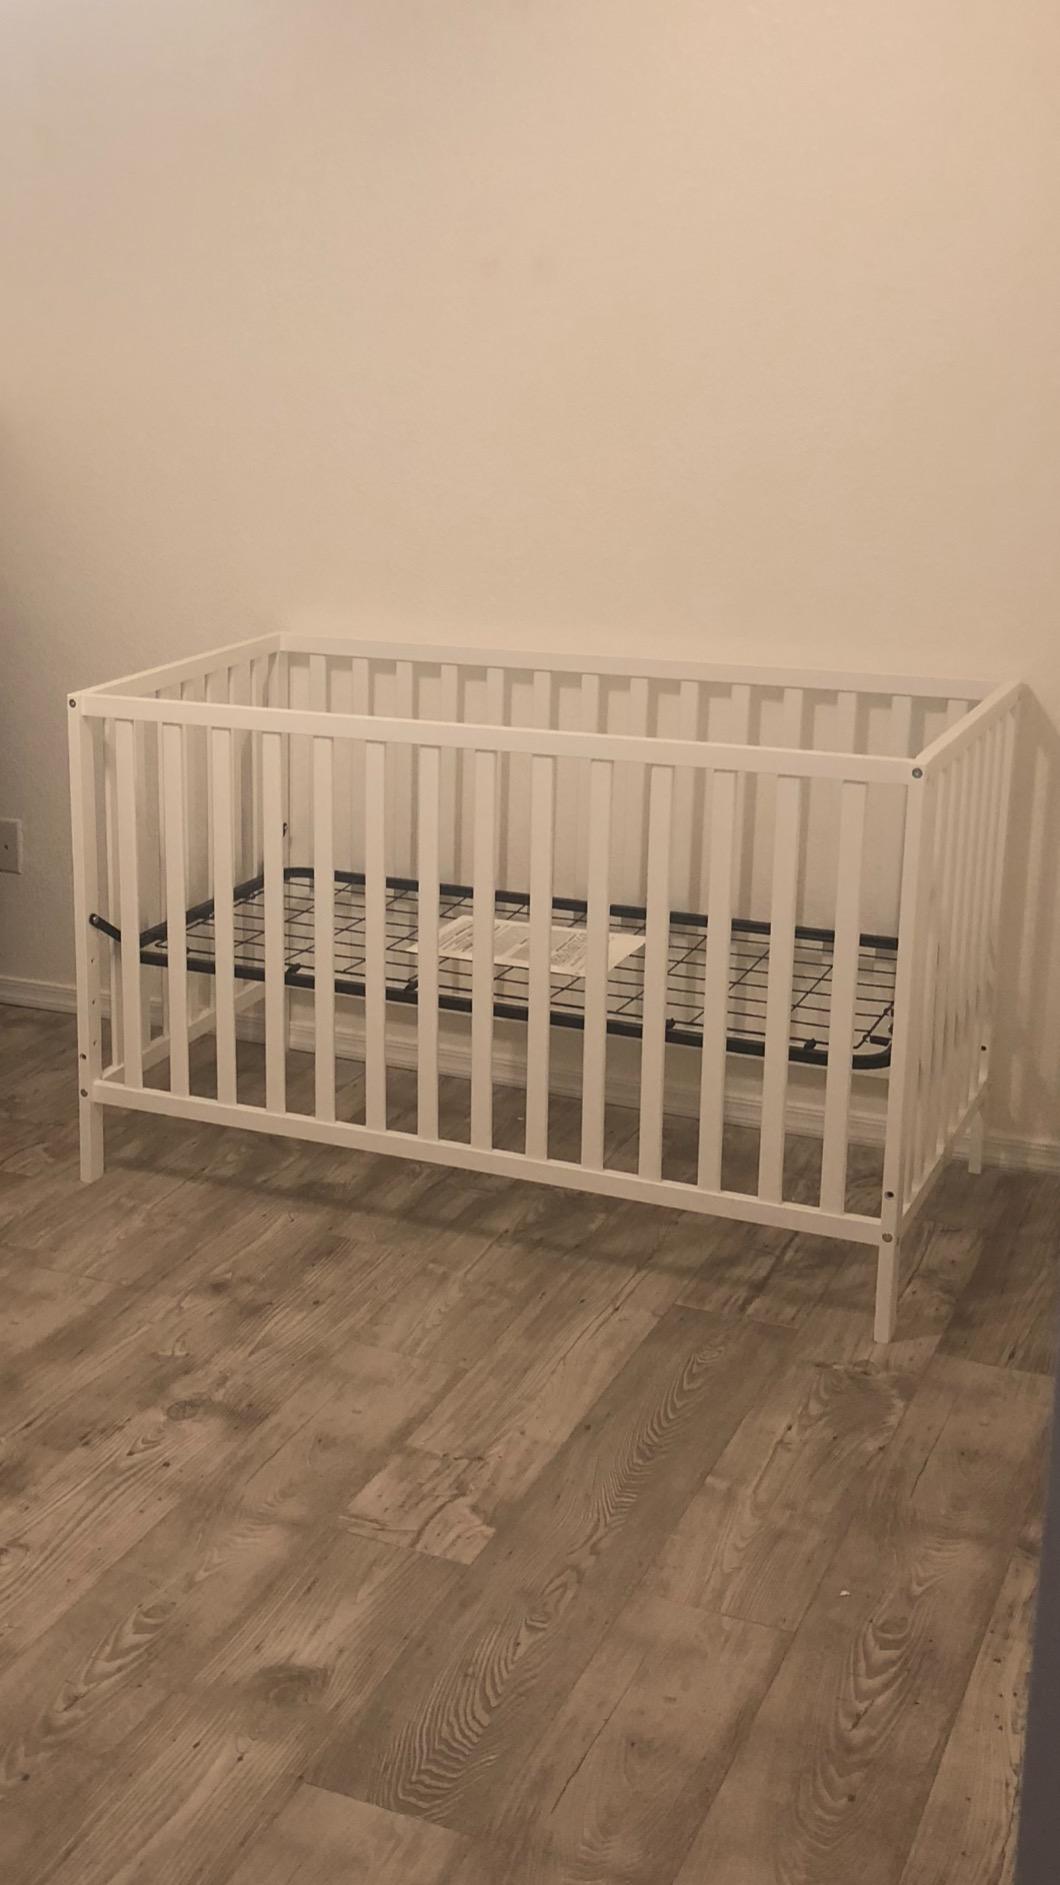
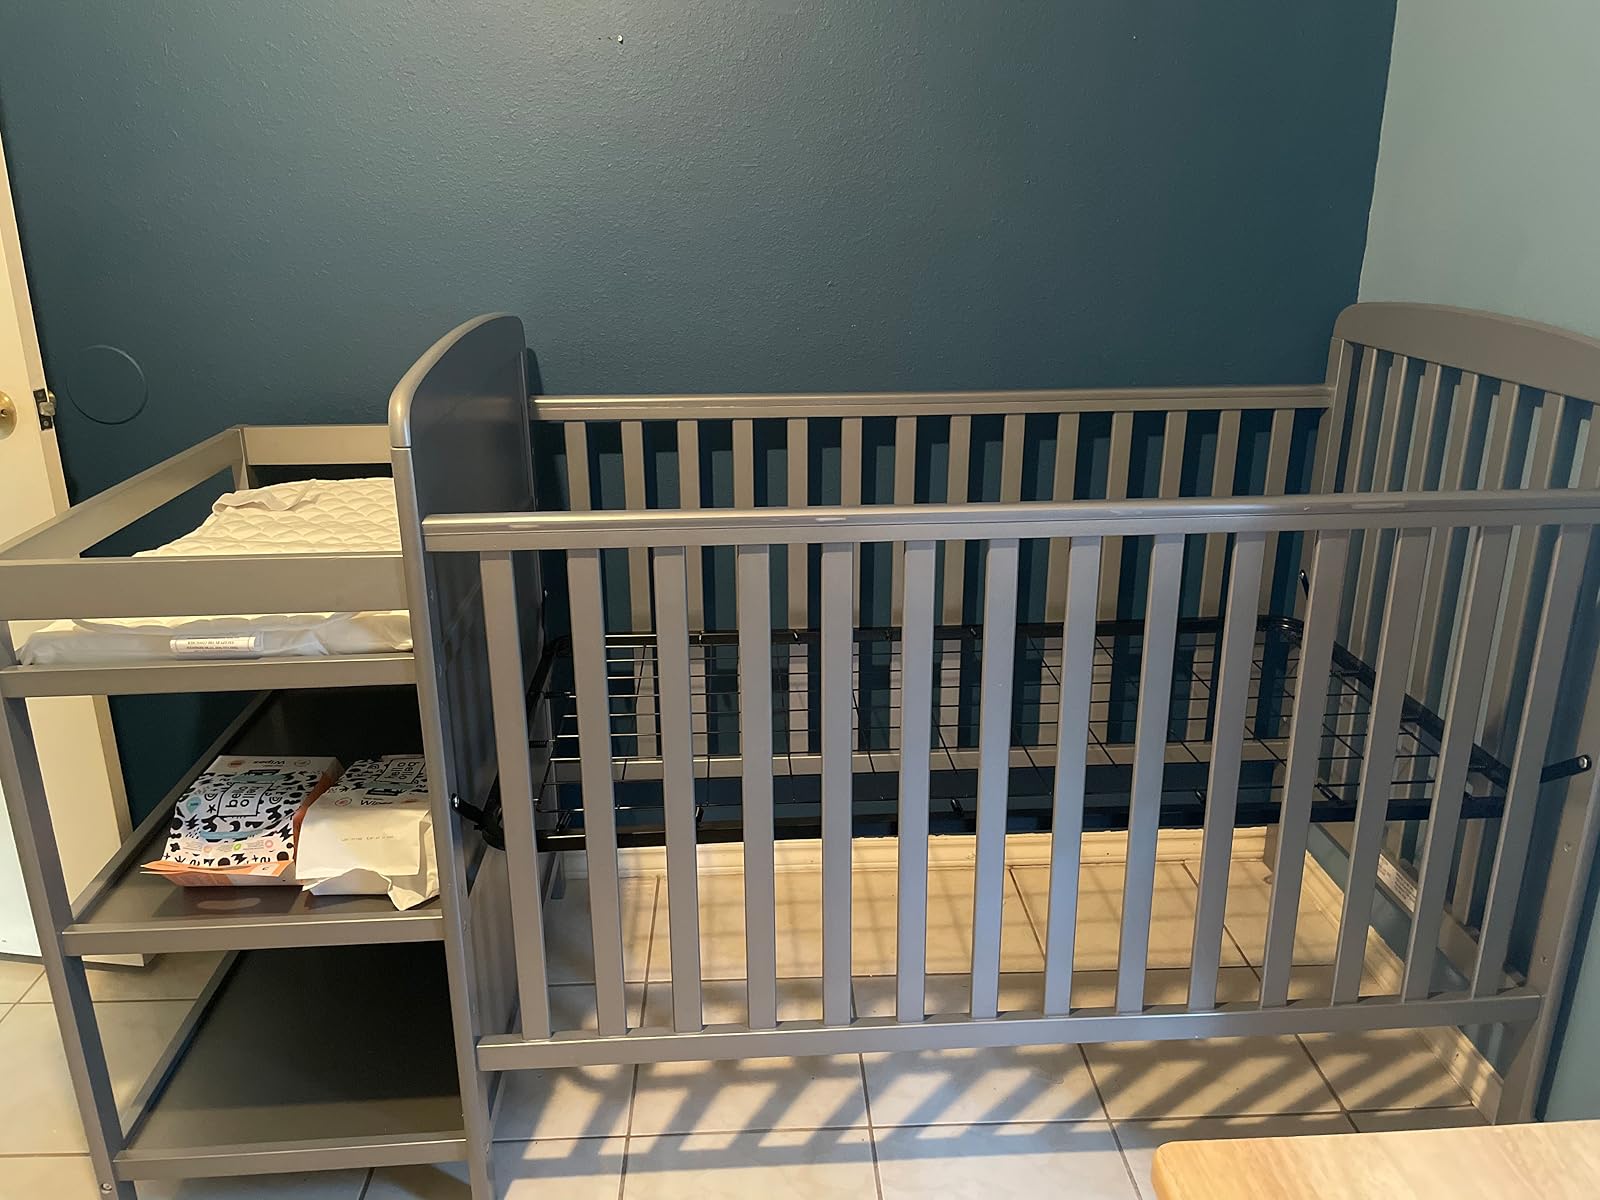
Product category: products_crib
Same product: no